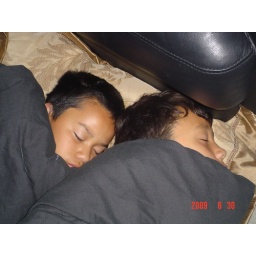
David and his cousins sleeping in the living room floor 004